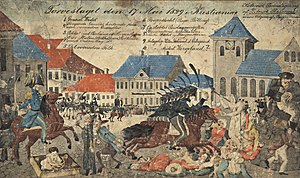
Torvslaget
Foto: Koloreret pennetegning af Hans E. Reimers / Nasjonalbiblioteket.
Torvslaget var et sammenstød mellem militær og folkemængde i Norge, som opstod da den svenske statholder Baltzar von Platen satte kavaleri ind mod borgere og studenter den 17. maj 1829, mens de var samlet på Stortorvet i Christiania foran Vår Frelsers Kirke på årsdagen for vedtagelsen af Eidsvollforfatningen.